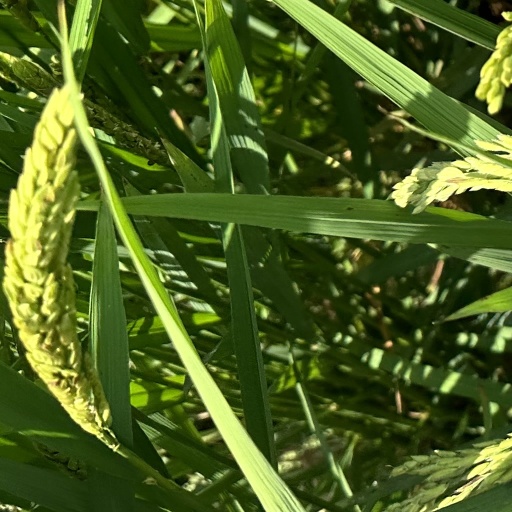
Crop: rice